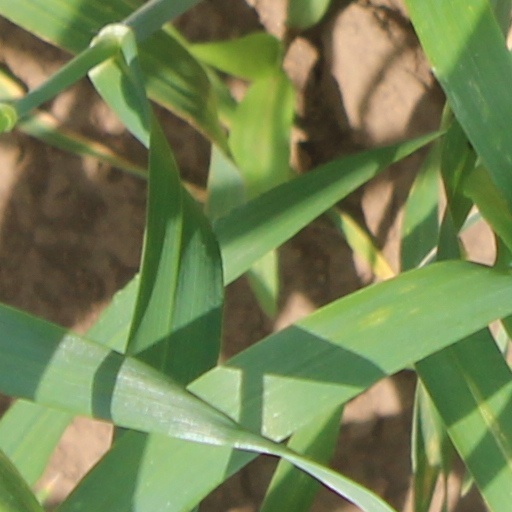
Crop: wheat